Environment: lab
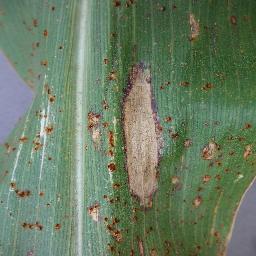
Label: northern_corn_leaf_blight